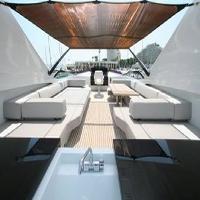
Weather: sun or clear